Llanilar railway station

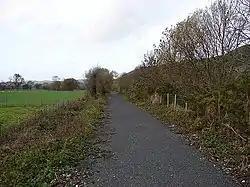
The course of the old railway near Llanilar.

Llanilar railway station was on the Carmarthen to Aberystwyth Line (originally called the Manchester and Milford Railway before being transferred to the Great Western Railway).